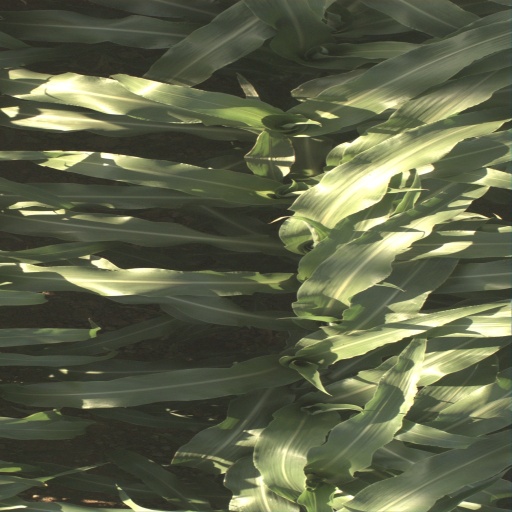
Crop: sorghum